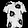
Label: Shirt